Dirk van Hogendorp

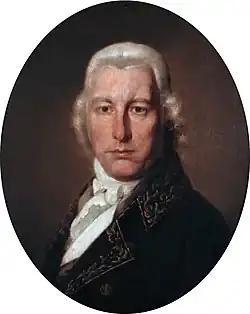

In the following period Hogendorp wrote a number of polemical pamphlets of which "Bericht van den tegenwoordigen Toestand der Bataafsche Bezittingen in Oost- Indiën en den Handel op dezelve" and "Stukken, rakende den tegenwoordigen toestand der Bataafsche bezittingen in Oost-Indië" were the most important. The "Bericht" argued for significant reforms of the regent system in place in Dutch Java, opposed slavery, and called for a more liberal system of government. The previous system was essentially feudal, in which indigenous regents or lords were supported by the Dutch in return for tributes. Pointing to British successes in Bengal, van Hogendorp suggested that by redistributing land to the common Javanese "serf", there would be much more individual incentive to work and thus increased productivity, making the colony more profitable. Under van Hogendorp's plan, the Javanese would be encouraged to plant rice as well as coffee and pepper on drier lands, the Europeans would be able to purchase or lease wastelands, and the Chinese would be allowed to lease lands under the condition that no estates were to be farmed out to them. Furthermore, forced labor would give way to fair wages for laborers, and trade for Dutchmen would be completely open except in the case of the spice and China trades.